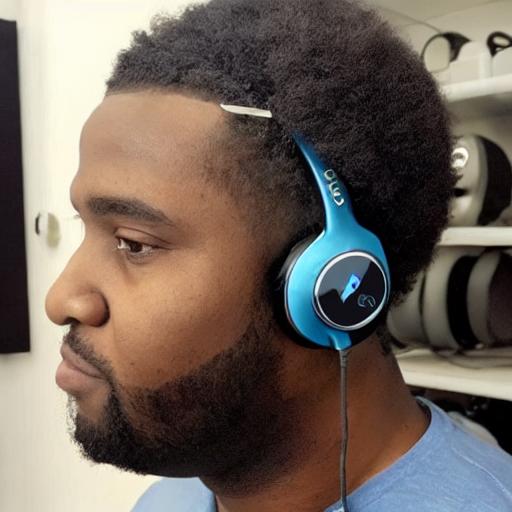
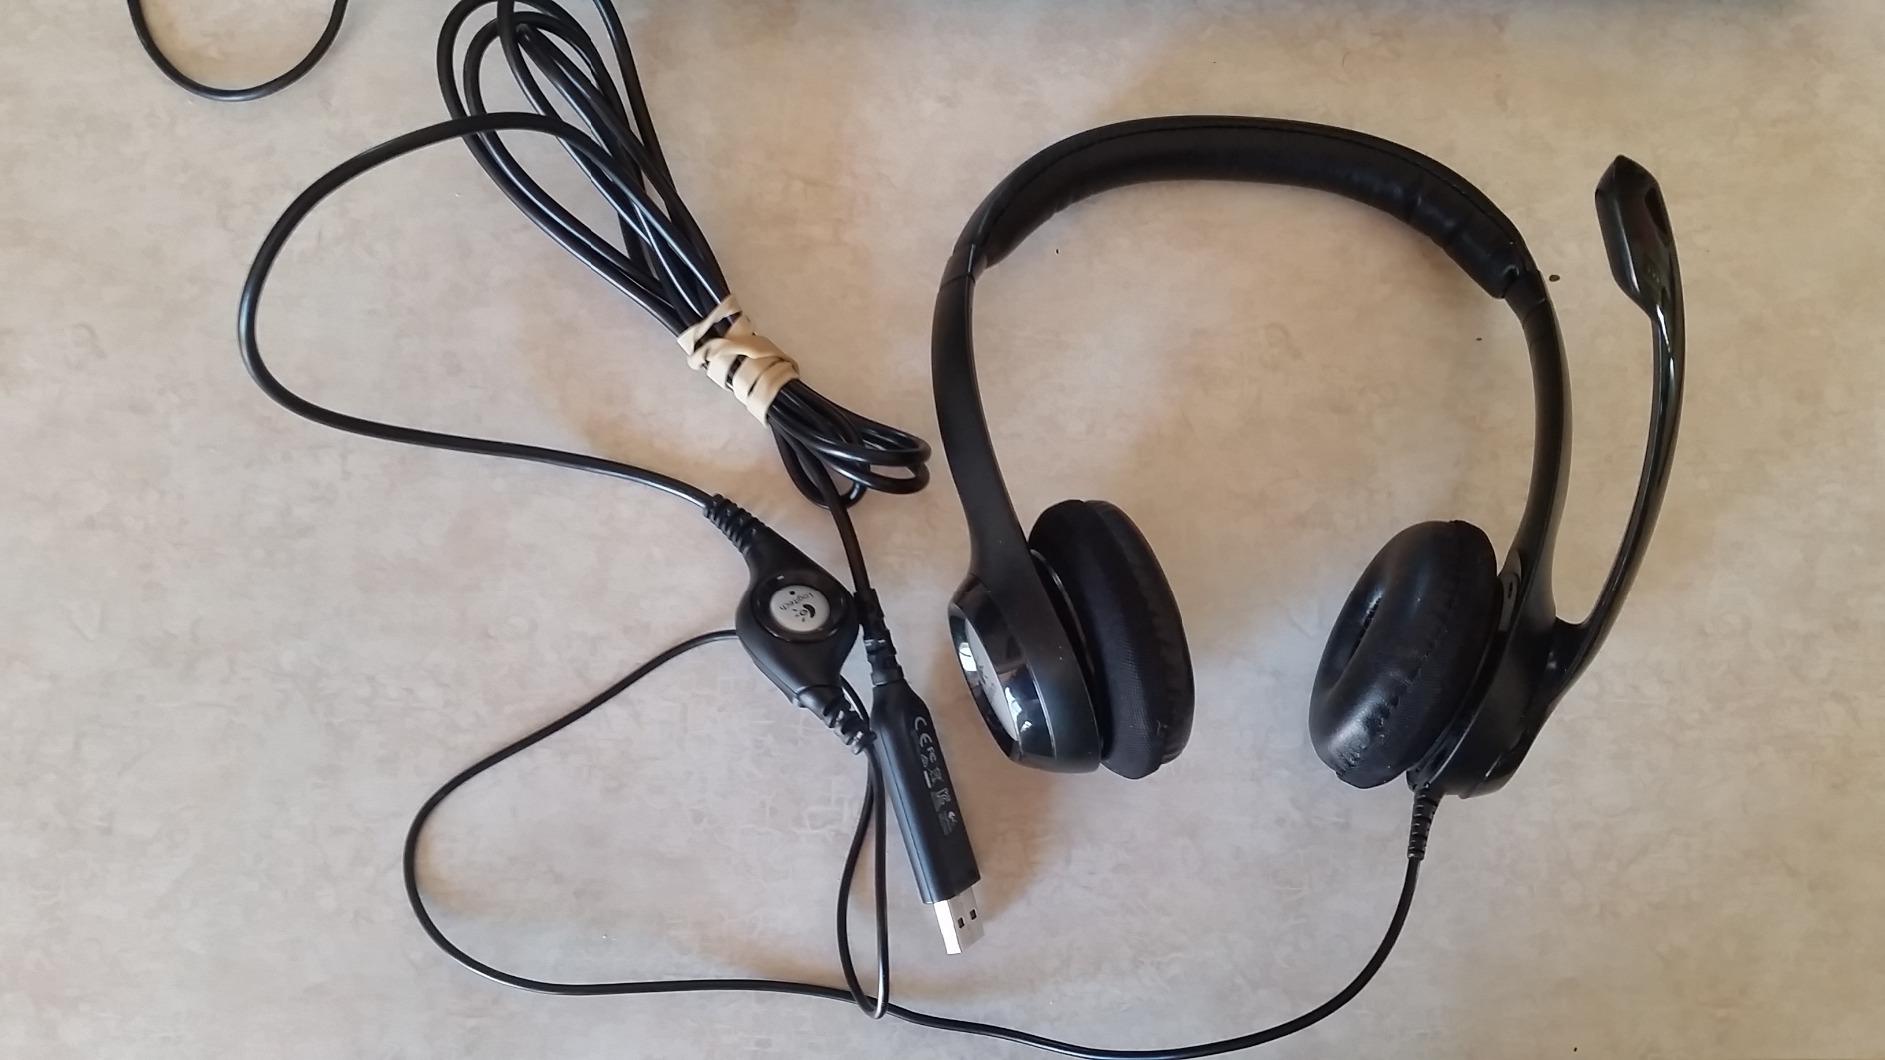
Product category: headphones
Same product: no